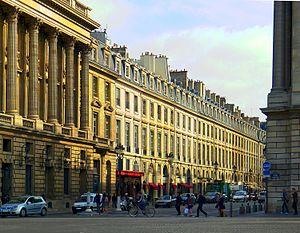
Rue Royale - Paris VIII